Matthijs Musson

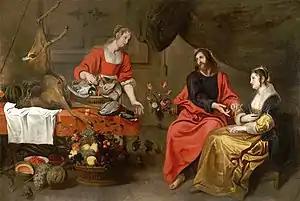
Jesus in the House of Martha and Mary

Matthijs Musson was born in Antwerp as the son of Robert Musson, an innkeeper. Matthijs is possibly a pupil in the workshop of Rubens and becomes a master in the Antwerp Guild of Saint Luke in 1622. Matthijs married on 24 February 1632 Maria Borremans who died on 12 May 1646 without issue. In the year 1646-1647 he was deacon of the Antwerp Guild of Saint Luke. Musson remarried on 15 September 1647 Maria Fourmenois who had been widowed two times before. Her last husband was the glass and ebony dealer Cornelis de Wael. After his marriage to Fourmenois, Musson started to deal in art and his wife played an important role in this trading business.